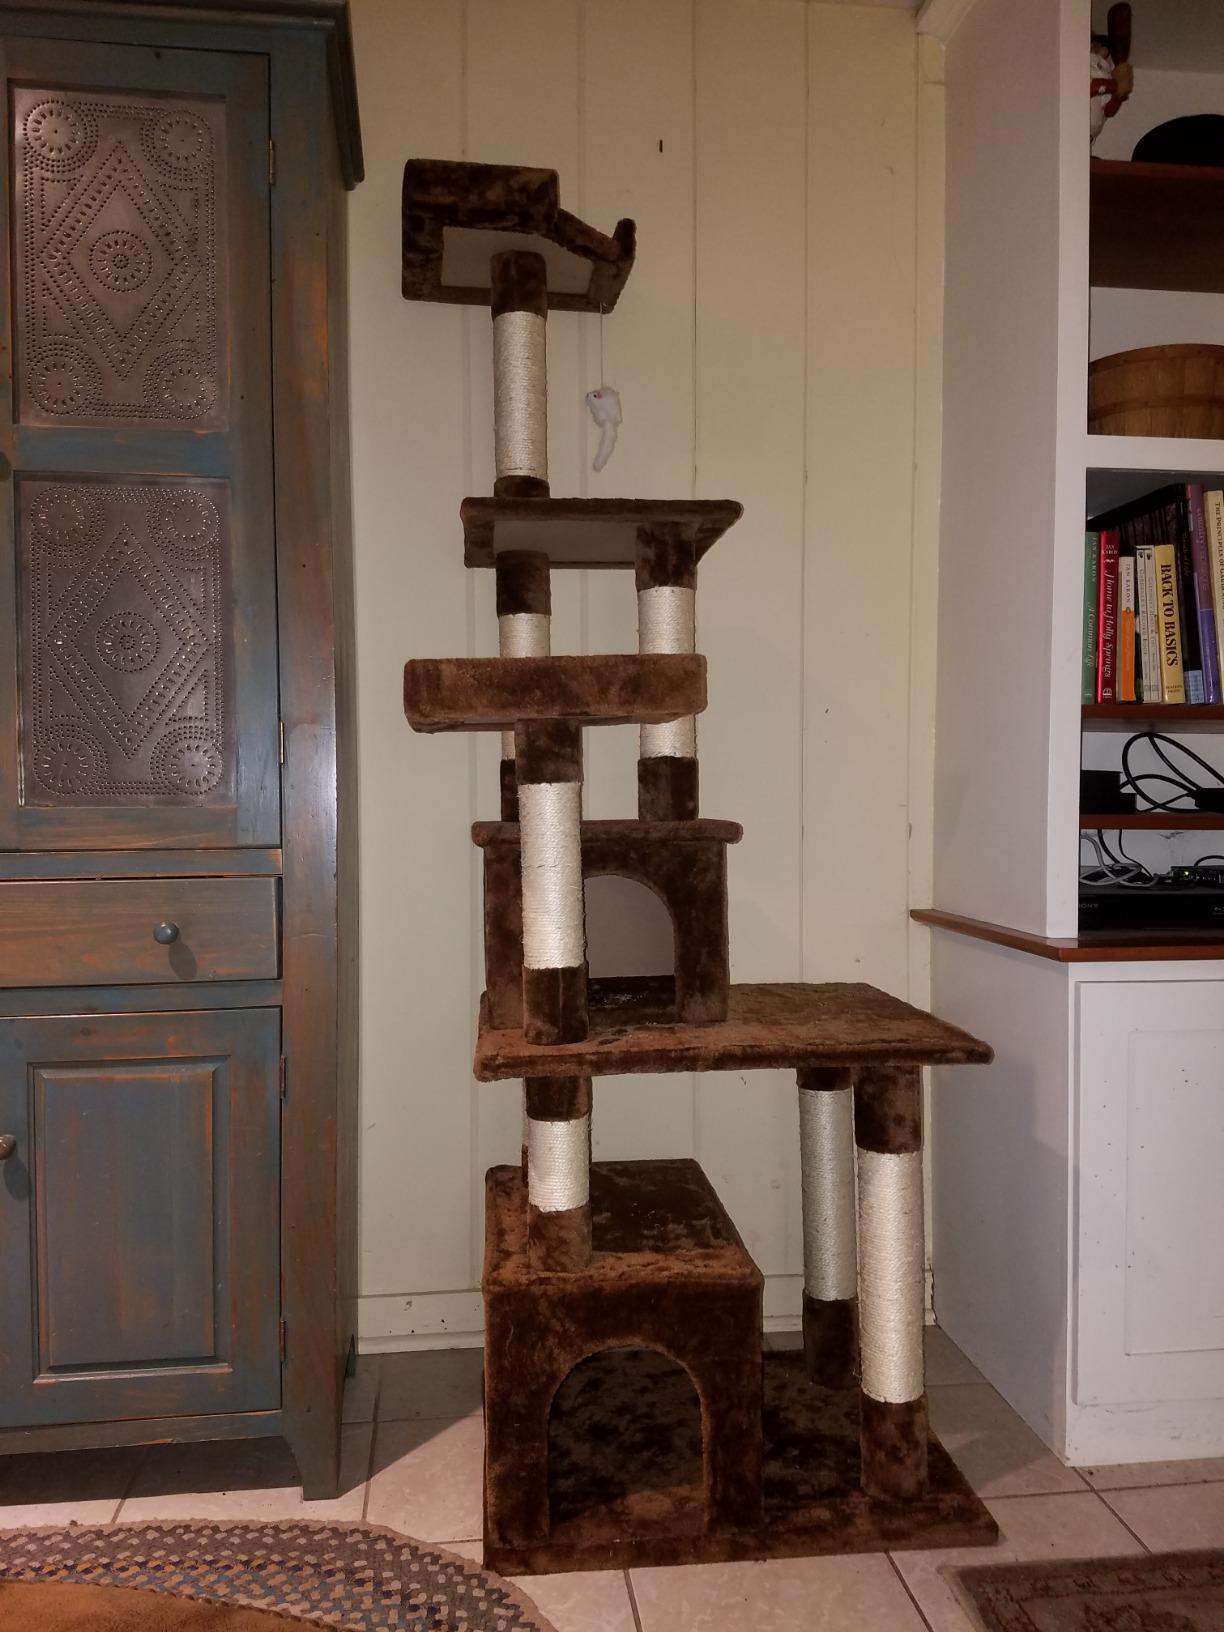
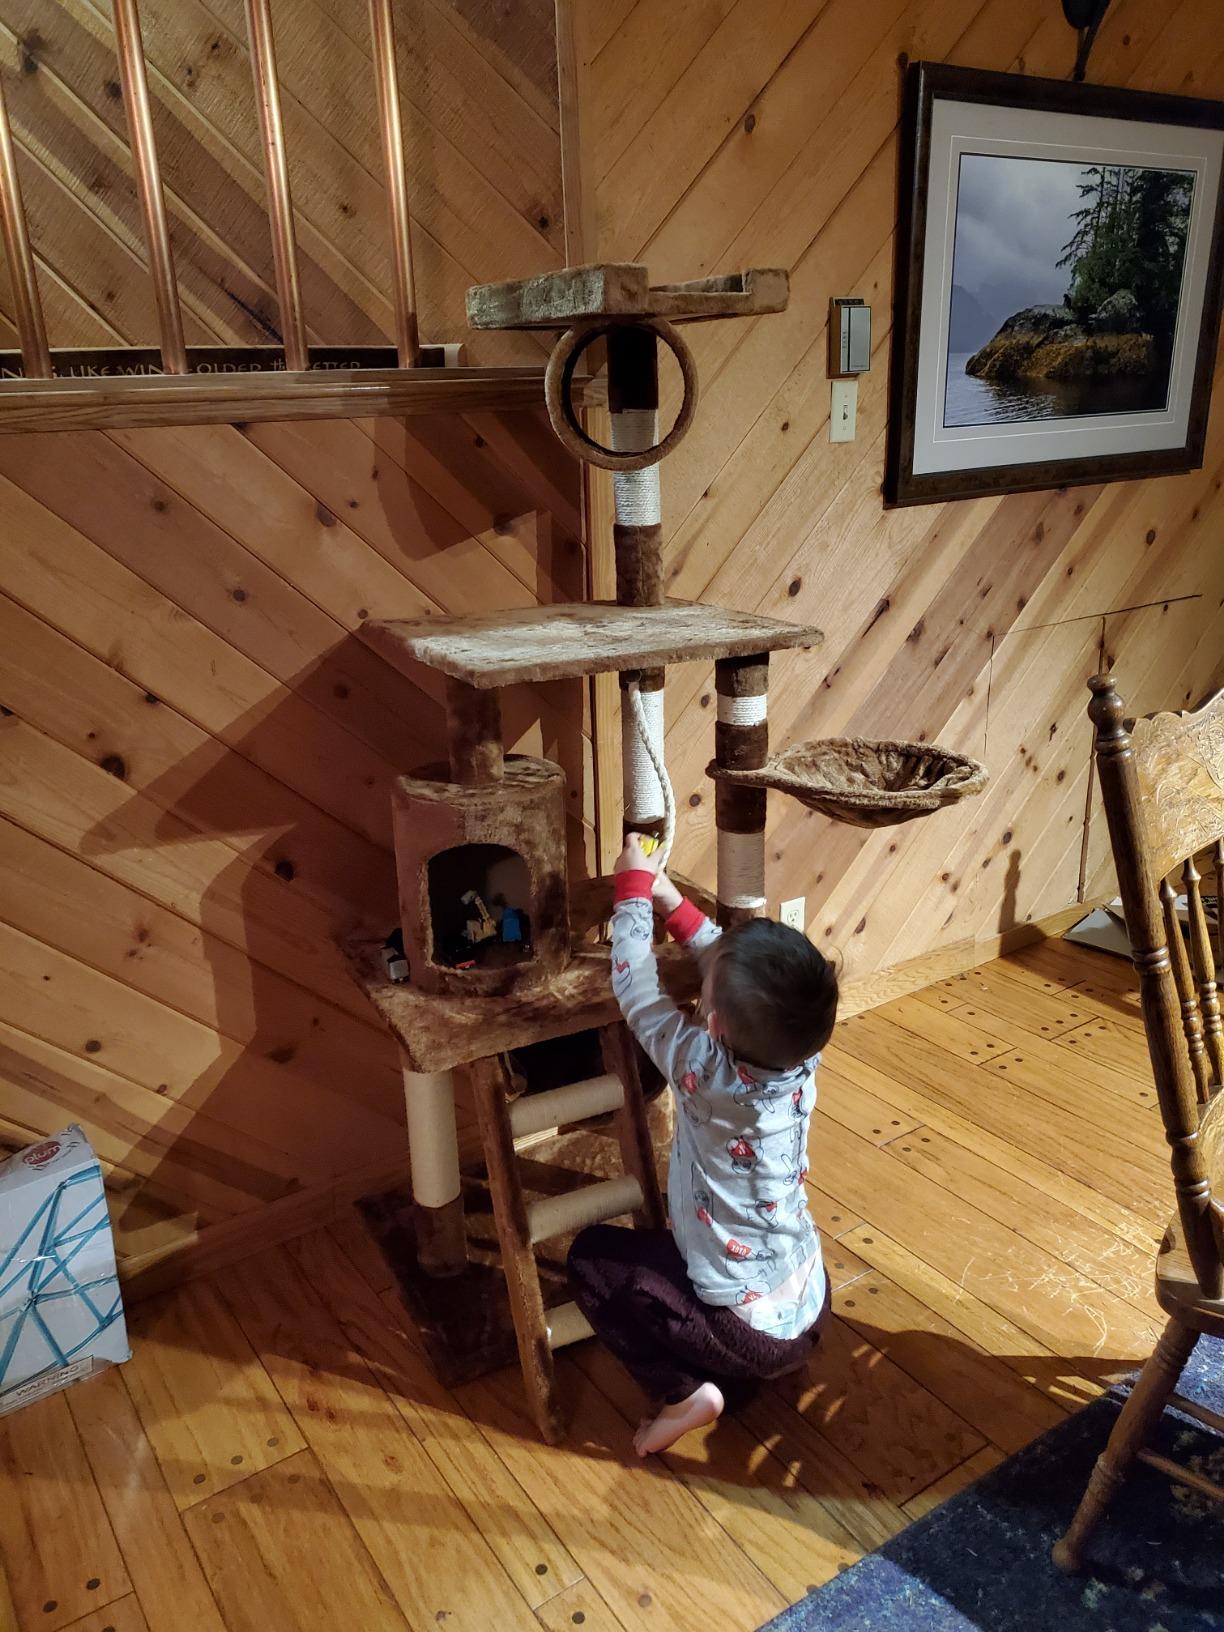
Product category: items_cat tree
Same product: no